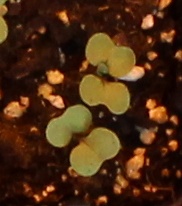
Label: Canola